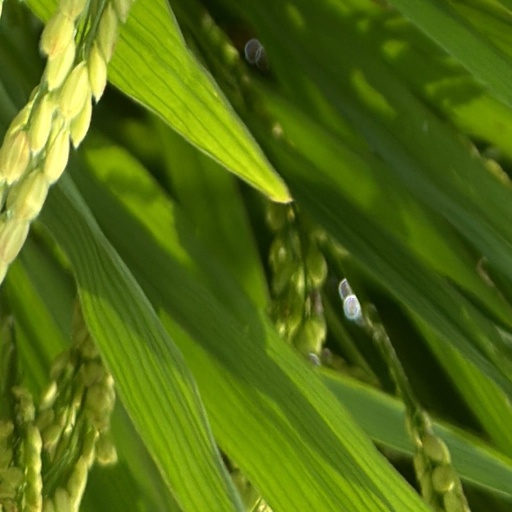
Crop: rice